The Echo (2023 film)

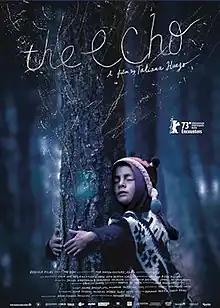
Official poster

The Echo is a 2023 Mexican-German docufiction film directed by Tatiana Huezo. The film, which also includes fictional elements, portrays the children of an isolated village "El Echo", in the Mexican highlands. The film is co-produced by Germany, and was selected to receive its world premiere in the Encounters section of the 73rd Berlin International Film Festival, on 17 February 2023. On December 7, it appeared in the eligible list for consideration of Academy Award for Best Documentary Feature Film for the 96th Academy Awards.